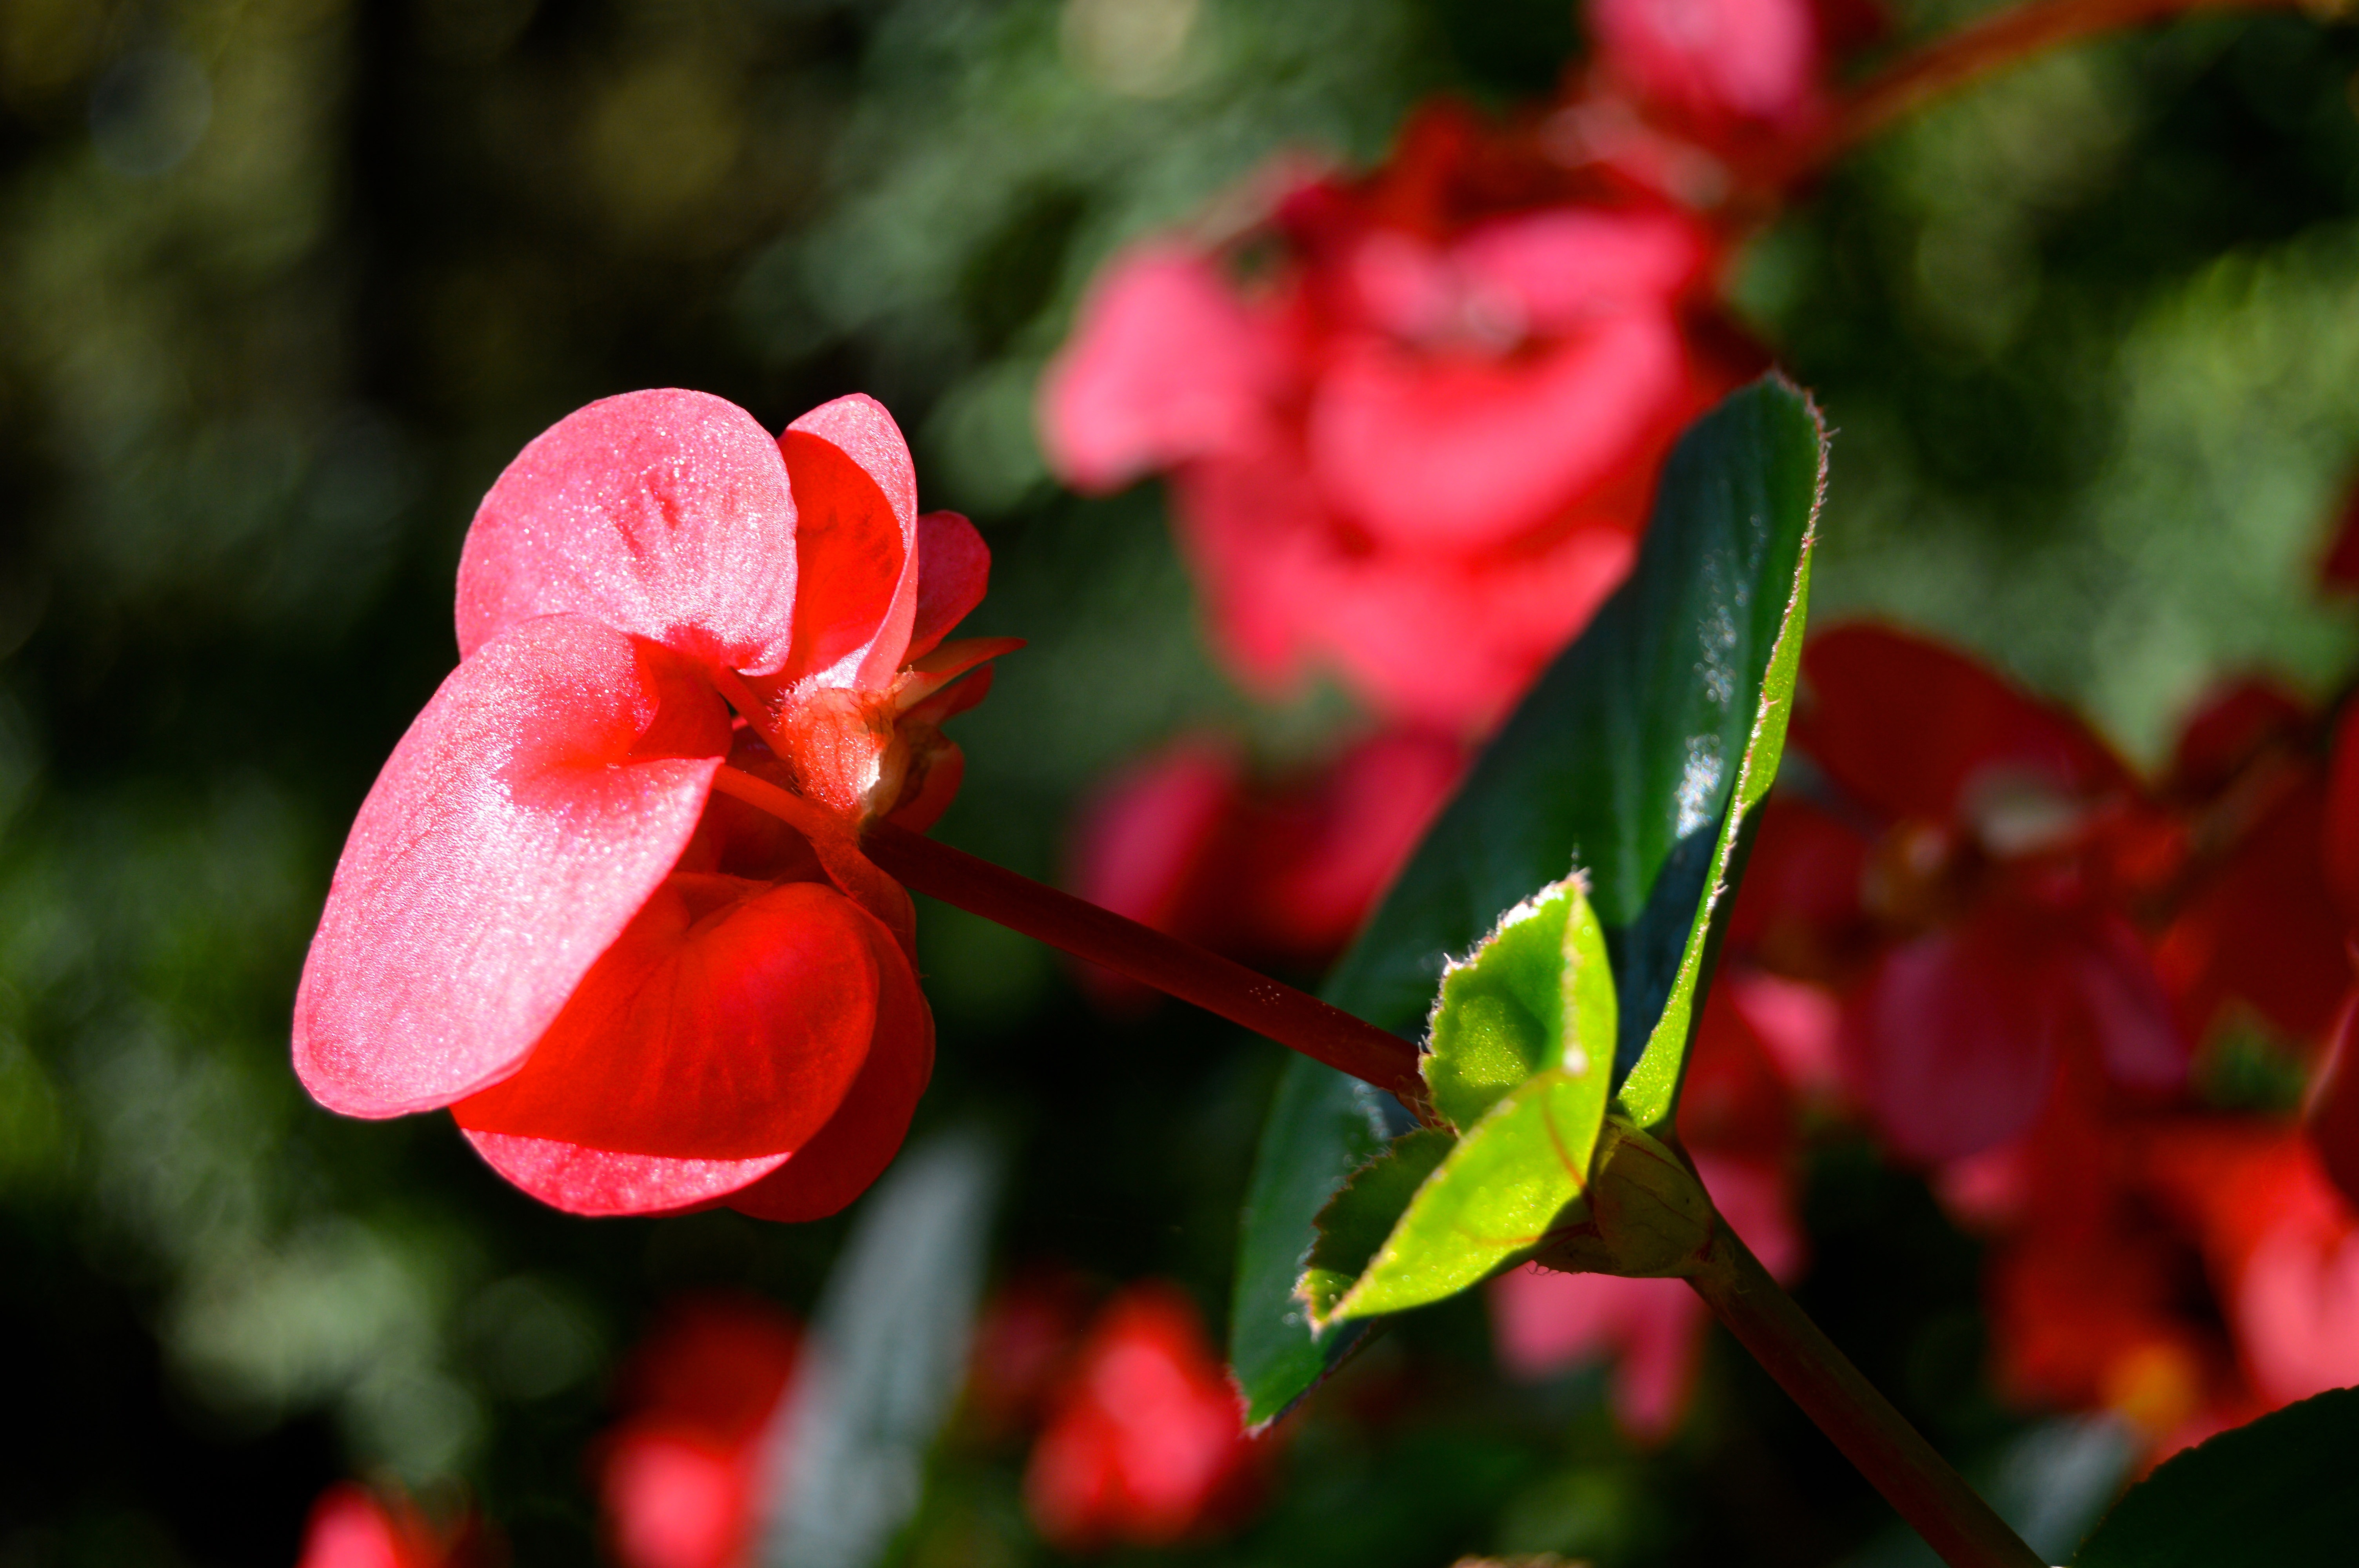
nature, forest, blossom, plant, leaf, flower, petal, bloom, floral, walk, rose, red, color, botany, colorful, garden, pink, close, flora, wildflower, flowers, close up, leaves, gardening, decorative, shrub, evening sun, macro photography, flowering plant, garden roses, land plant